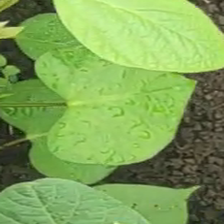
Weed species: Obscure_morning _glory(Ipomoea obscura)